The Life of General Villa

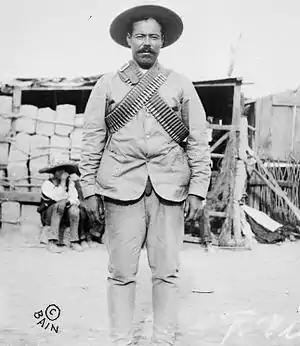
Pancho Villa

Pancho Villa's reason for starring in the movie was financial as he needed funds to help the Mexican Revolution. He eventually signed a contract with the Mutual Film Corporation where he received a $25,000 advance and was initially promised 50% (later reduced to 20%) of the profits from the film for agreeing to let the company shoot his battles in daylight, and for re-enacting them if more footage was needed. (The contract resides in a museum in Mexico City at the Archivo Federico Gonzalez Garza, folio 3057.)